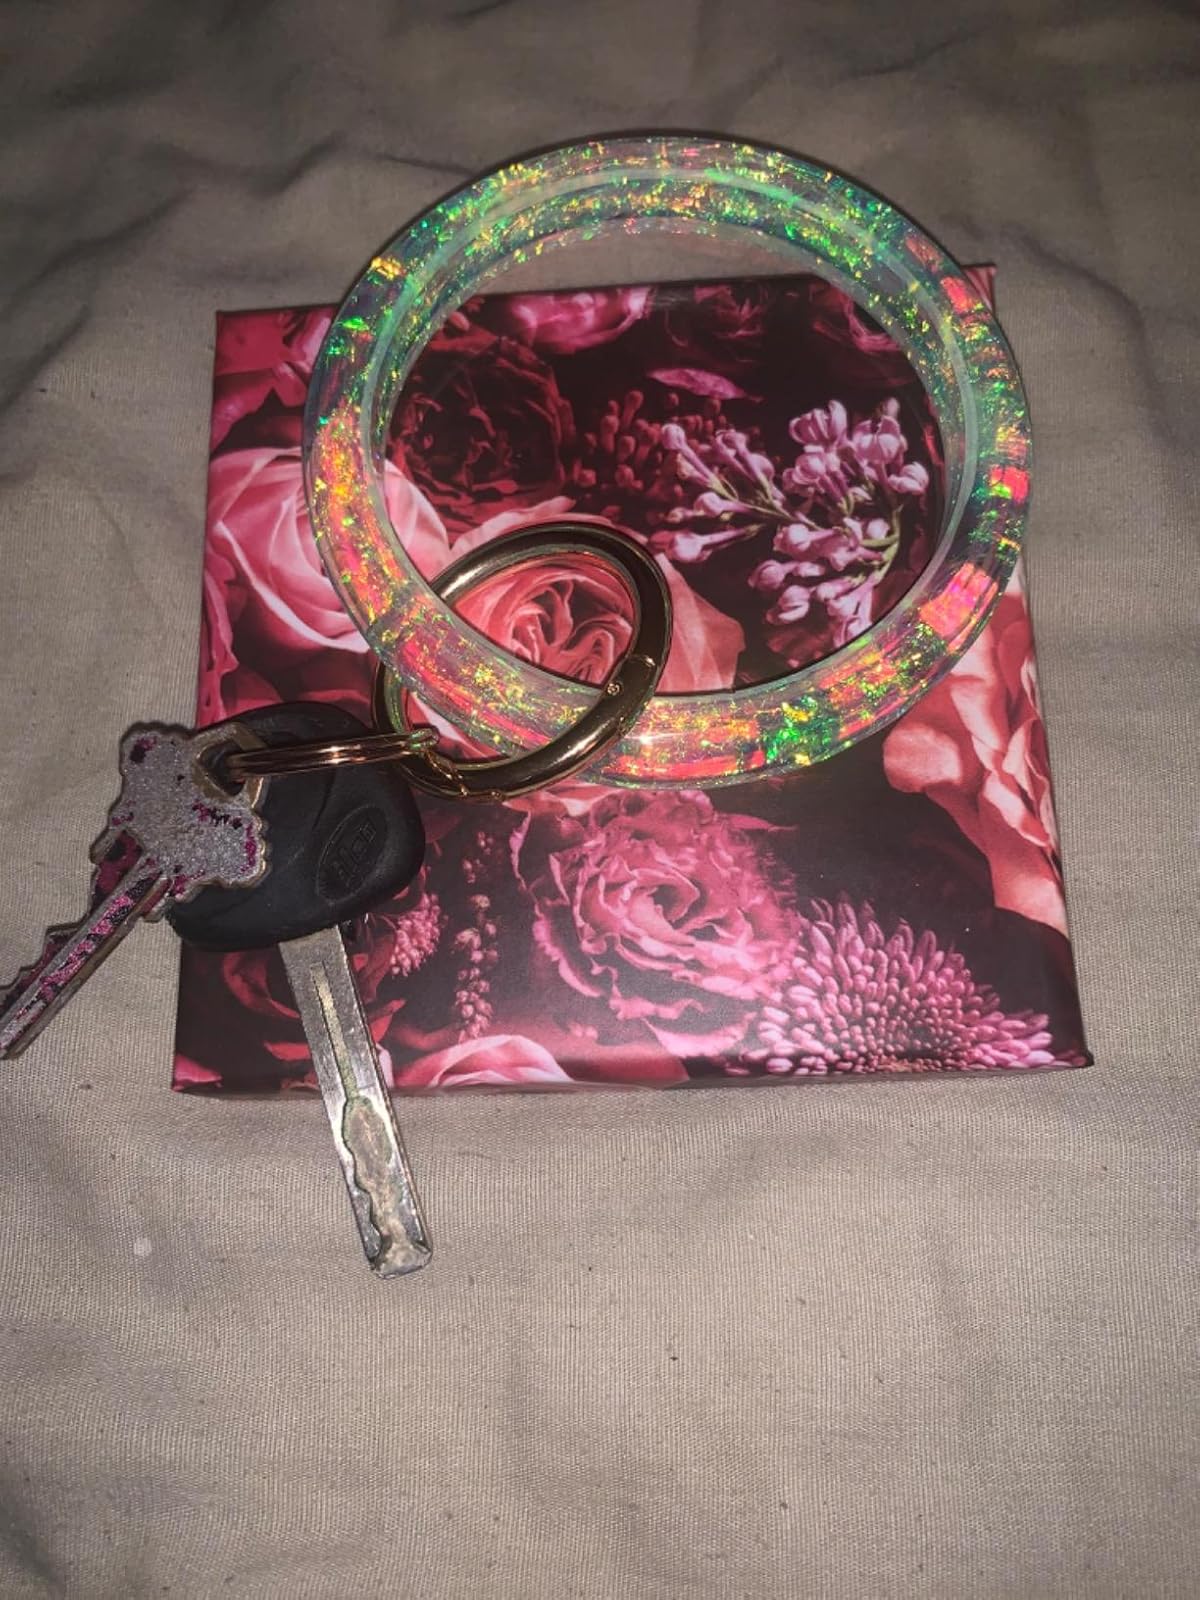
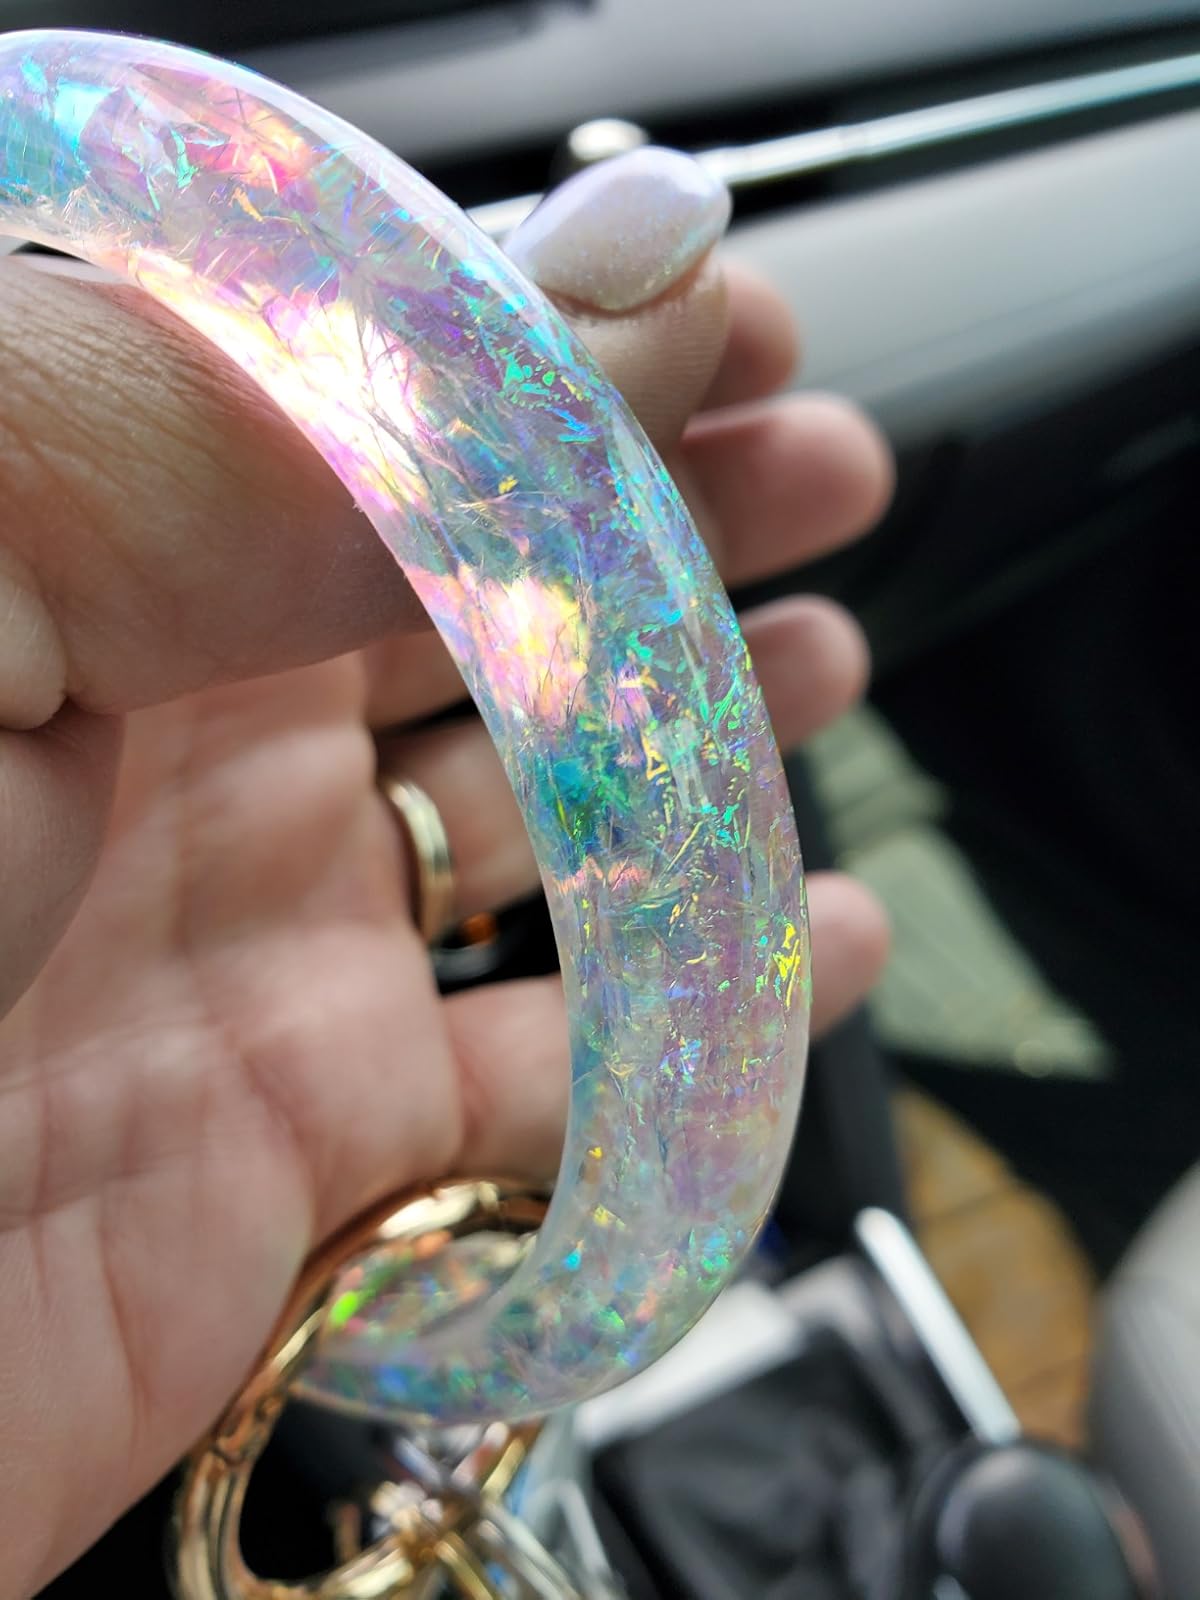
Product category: accessories_keychain
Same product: yes